Plesiosaurus

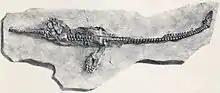
Specimen referred to "Plesiosaurus dolichodeirus" (NHMUK OR 36183)

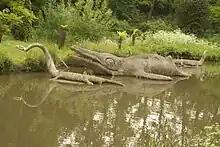
Historically important sculpture (left) in Crystal Palace Park

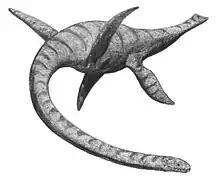
Modern restoration

"Plesiosaurus" has historically been a wastebasket taxon. This is due in part to few anatomical or taxonomic studies of the relevant fossils. Uncritical taxonomic work resulted in hundreds of species representing most of the world and most of the Mesozoic being assigned to "Plesiosaurus." None of the younger Jurassic or Cretaceous species belong to "Plesiosaurus". Review of the Early Jurassic species indicates that the only English species properly assigned to "Plesiosaurus" is "P. dolichodeirus". Several other European Early Jurassic species have been assigned to new genera. "P. brachypterygius", "P. guilielmiimperatoris" and "P. tournemirensis", for example, were assigned to the new genera "Hydrorion", "Seeleyosaurus" and "Occitanosaurus".